Pretty Little Liars season 6

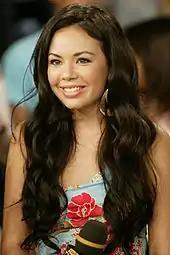
Janel Parrish confirmed to return as a series regular after Mona was revealed to be alive.

Janel Parrish confirmed in an interview that she would be returning to the sixth season as a series regular after her character, Mona Vanderwaal, was supposedly killed in the mid-season finale of season 5.